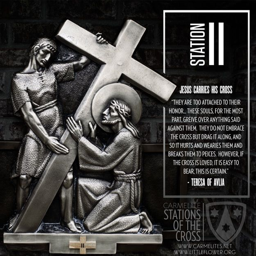
we invite you to contemplate .